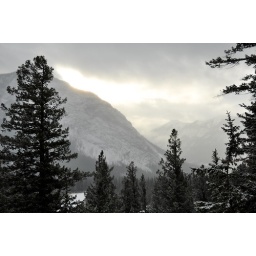
golden glow over the bow river valley